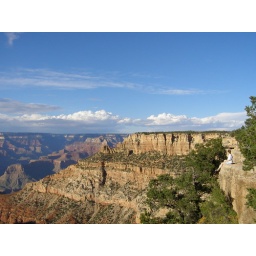
Amy is in the right of the picture sitting on the edge of the precipice. It's a vertical mile down to the canyon floor...